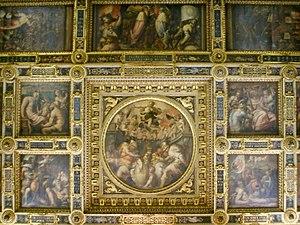
Le Palazzo Vecchio est l'hôtel de ville de Florence, chef-lieu de la Toscane en Italie. Ce palais-forteresse, en forme de parallélépipède situé sur la Piazza della Signoria, est un des plus beaux bâtiments de la ville. Il côtoie la Loggia dei Lanzi et les Offices. Son nom remonte au transfert des Médicis pour le nouveau palais Pitti situé de l'autre côté de l'Arno, à partir de là, le palais sera qualifié de vecchio.